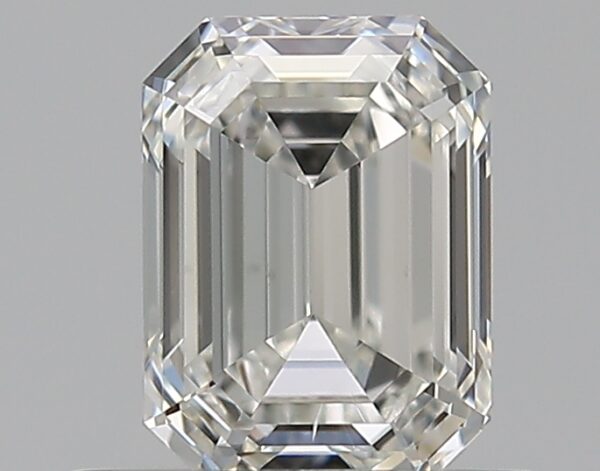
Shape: emerald
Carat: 0.51
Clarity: VS2
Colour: H
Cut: EX
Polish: VG
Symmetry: VG
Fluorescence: F
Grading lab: GIA
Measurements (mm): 5.22 x 3.85 x 2.57